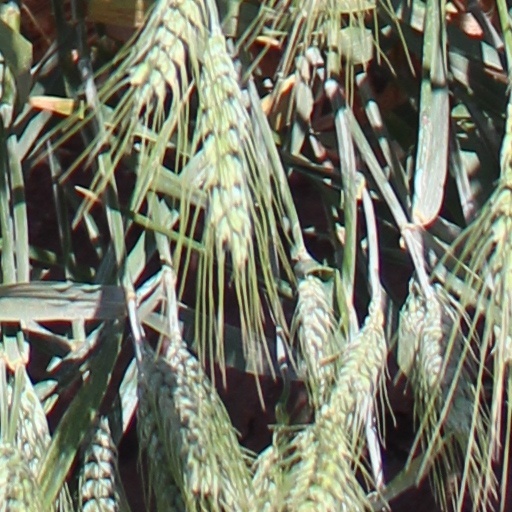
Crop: wheat